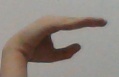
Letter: jeem